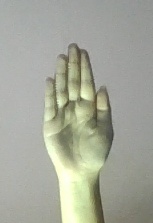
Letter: seen